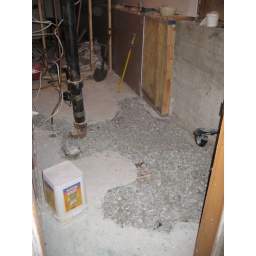
Dug up the floor to run new waste lines in the bathroom